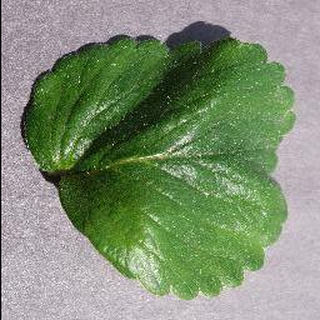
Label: healthy_strawberry